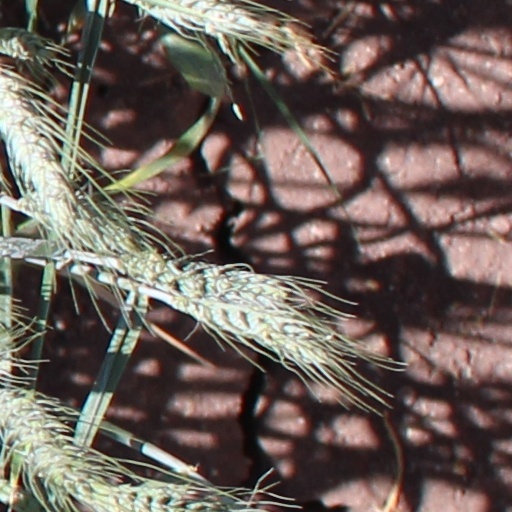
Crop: wheat